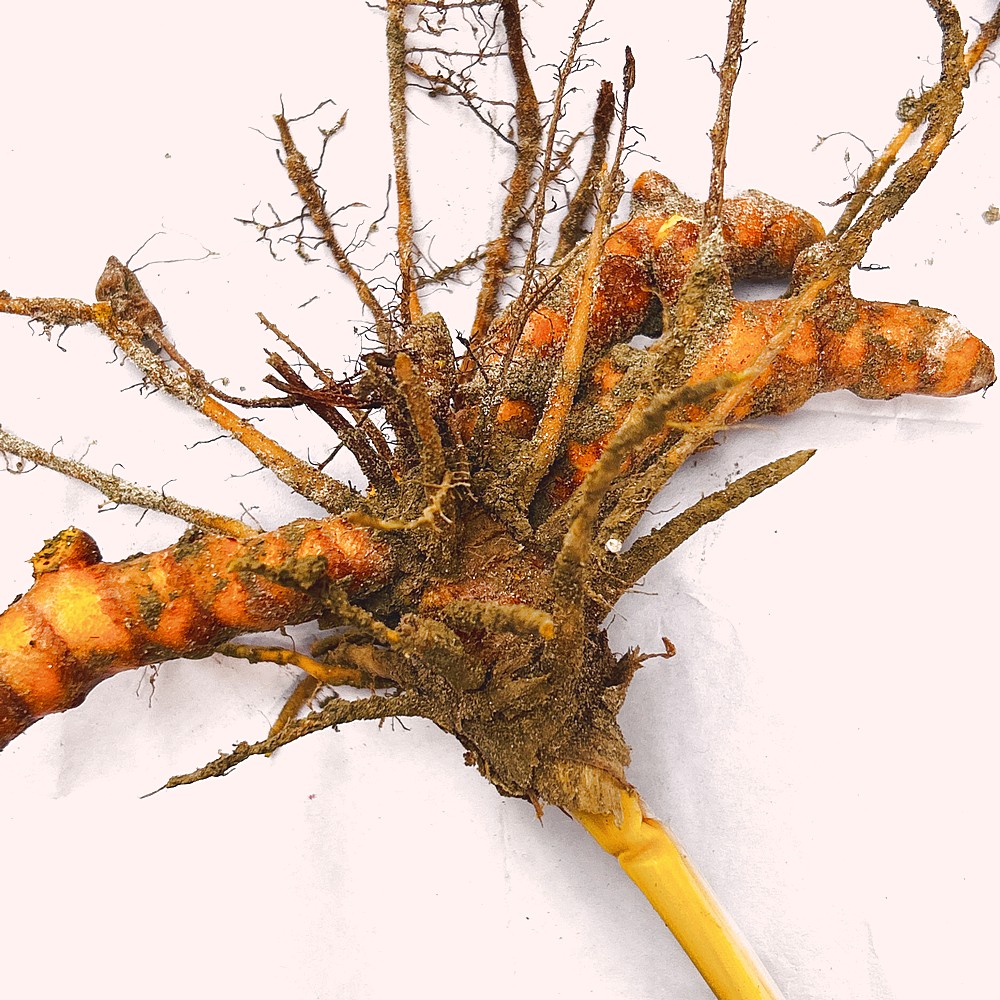
Label: Rhizome Healthy Root